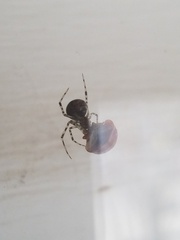
Species: Parasteatoda_tepidariorum